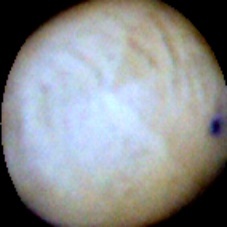
Label: Intact